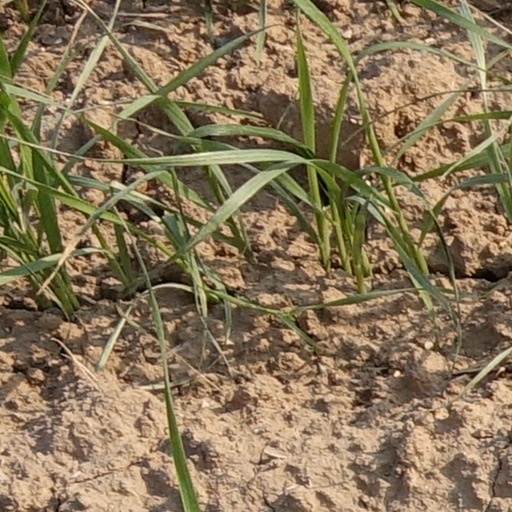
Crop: wheat